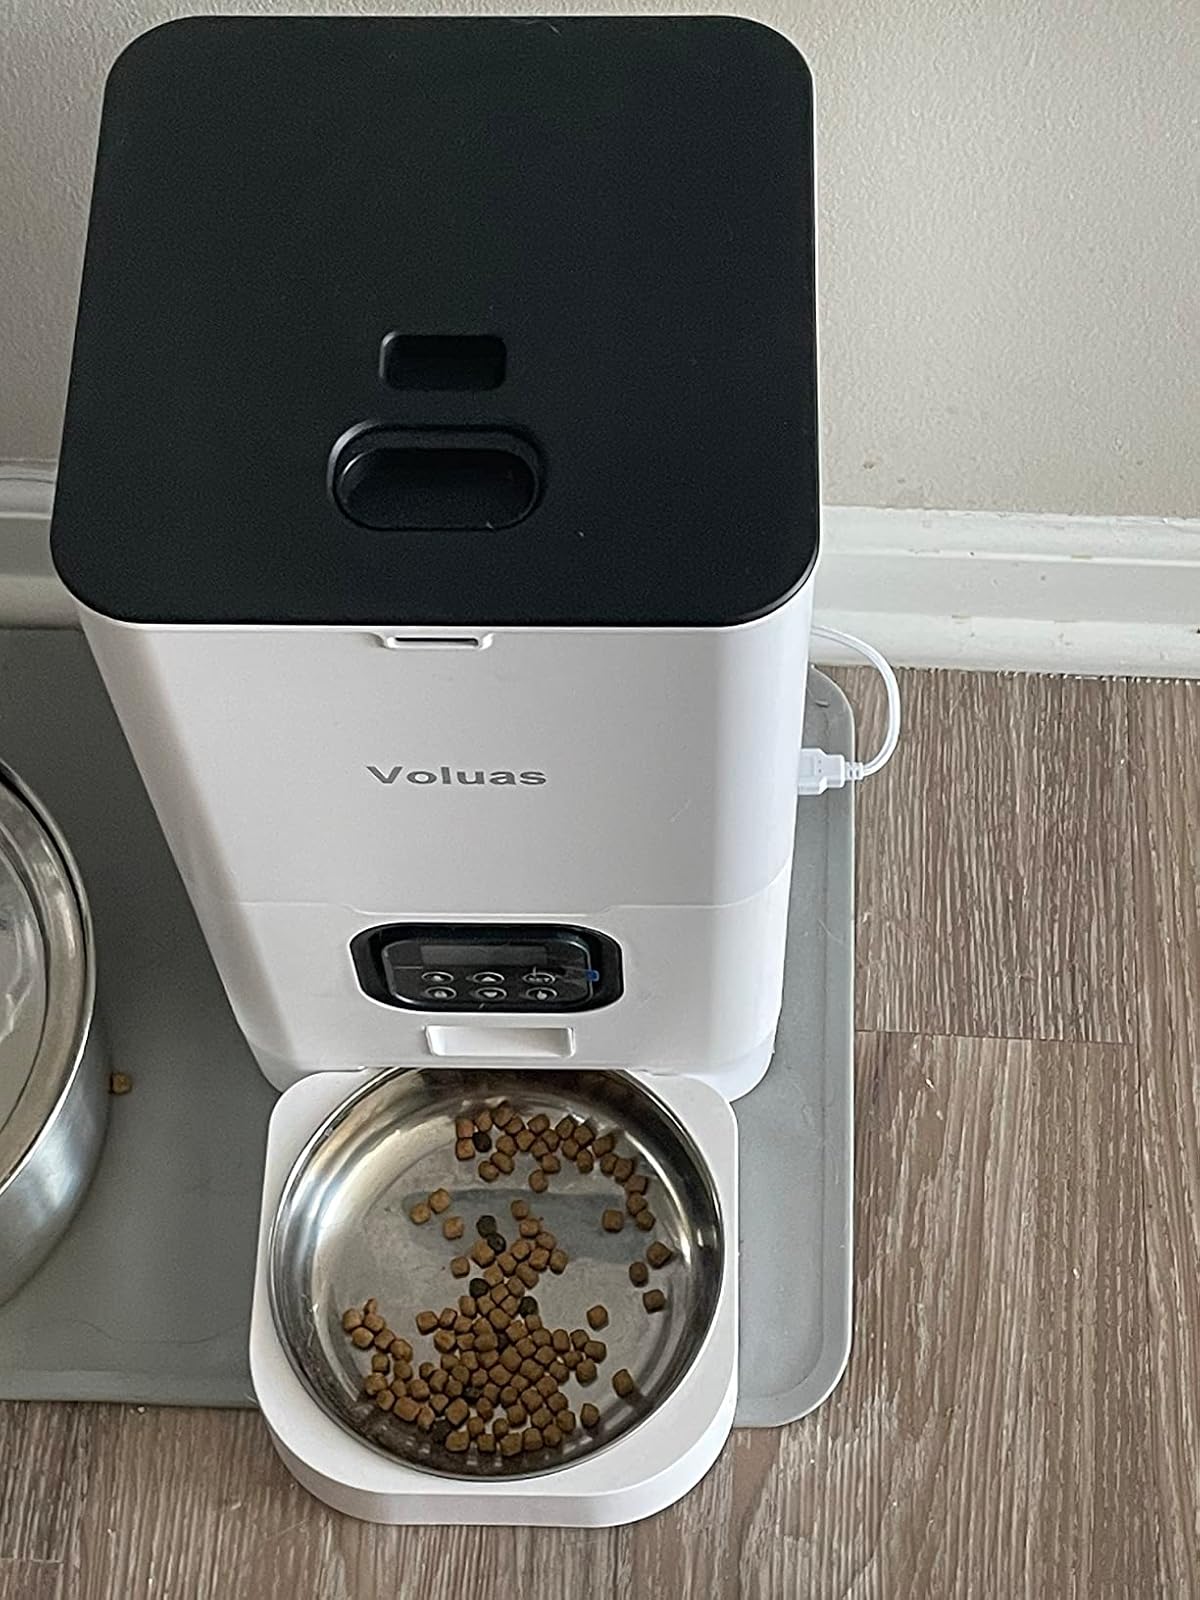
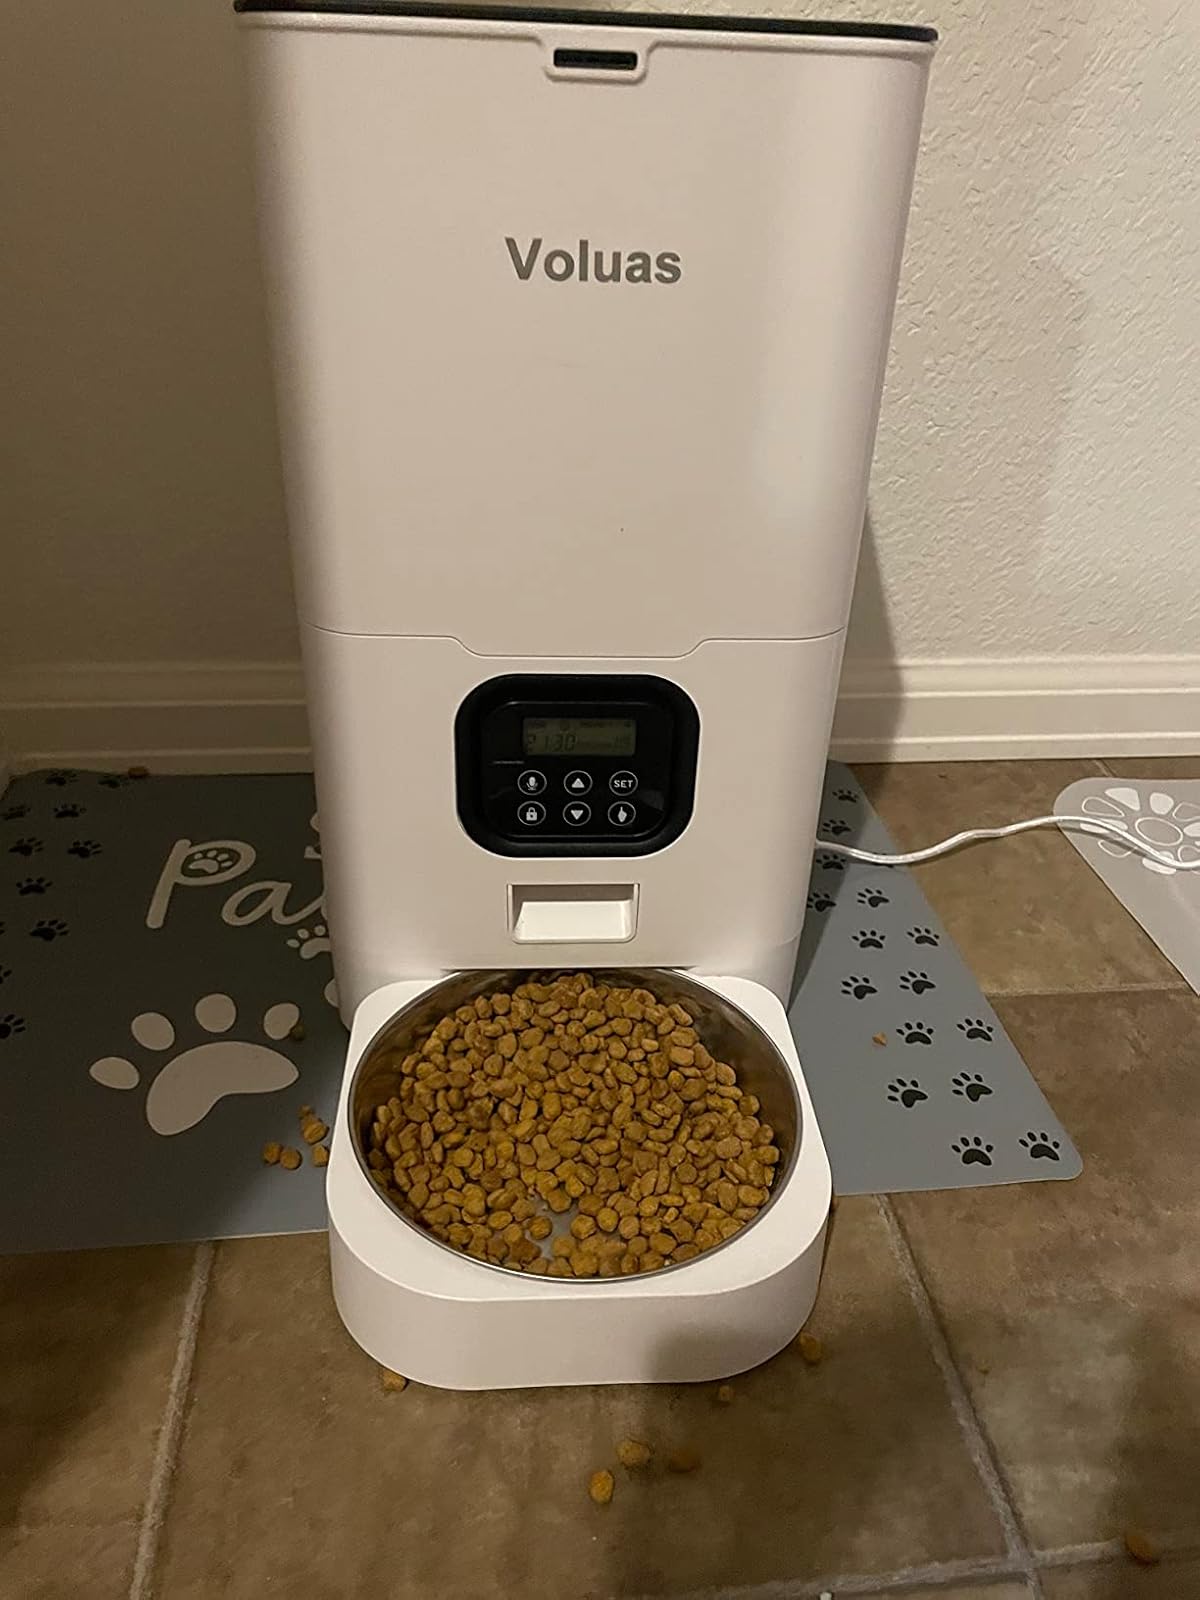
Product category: items_feeder
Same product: yes